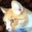
Label: cat